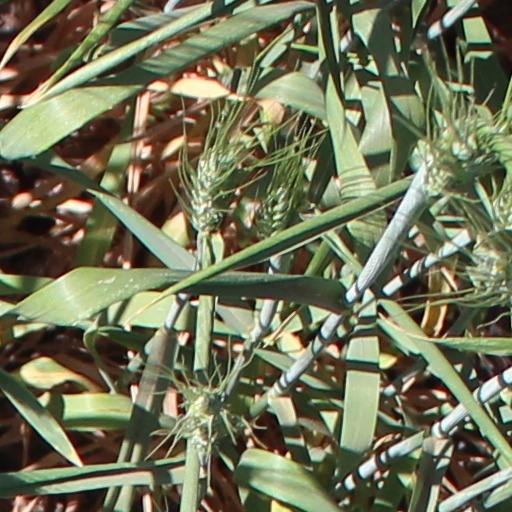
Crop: wheat